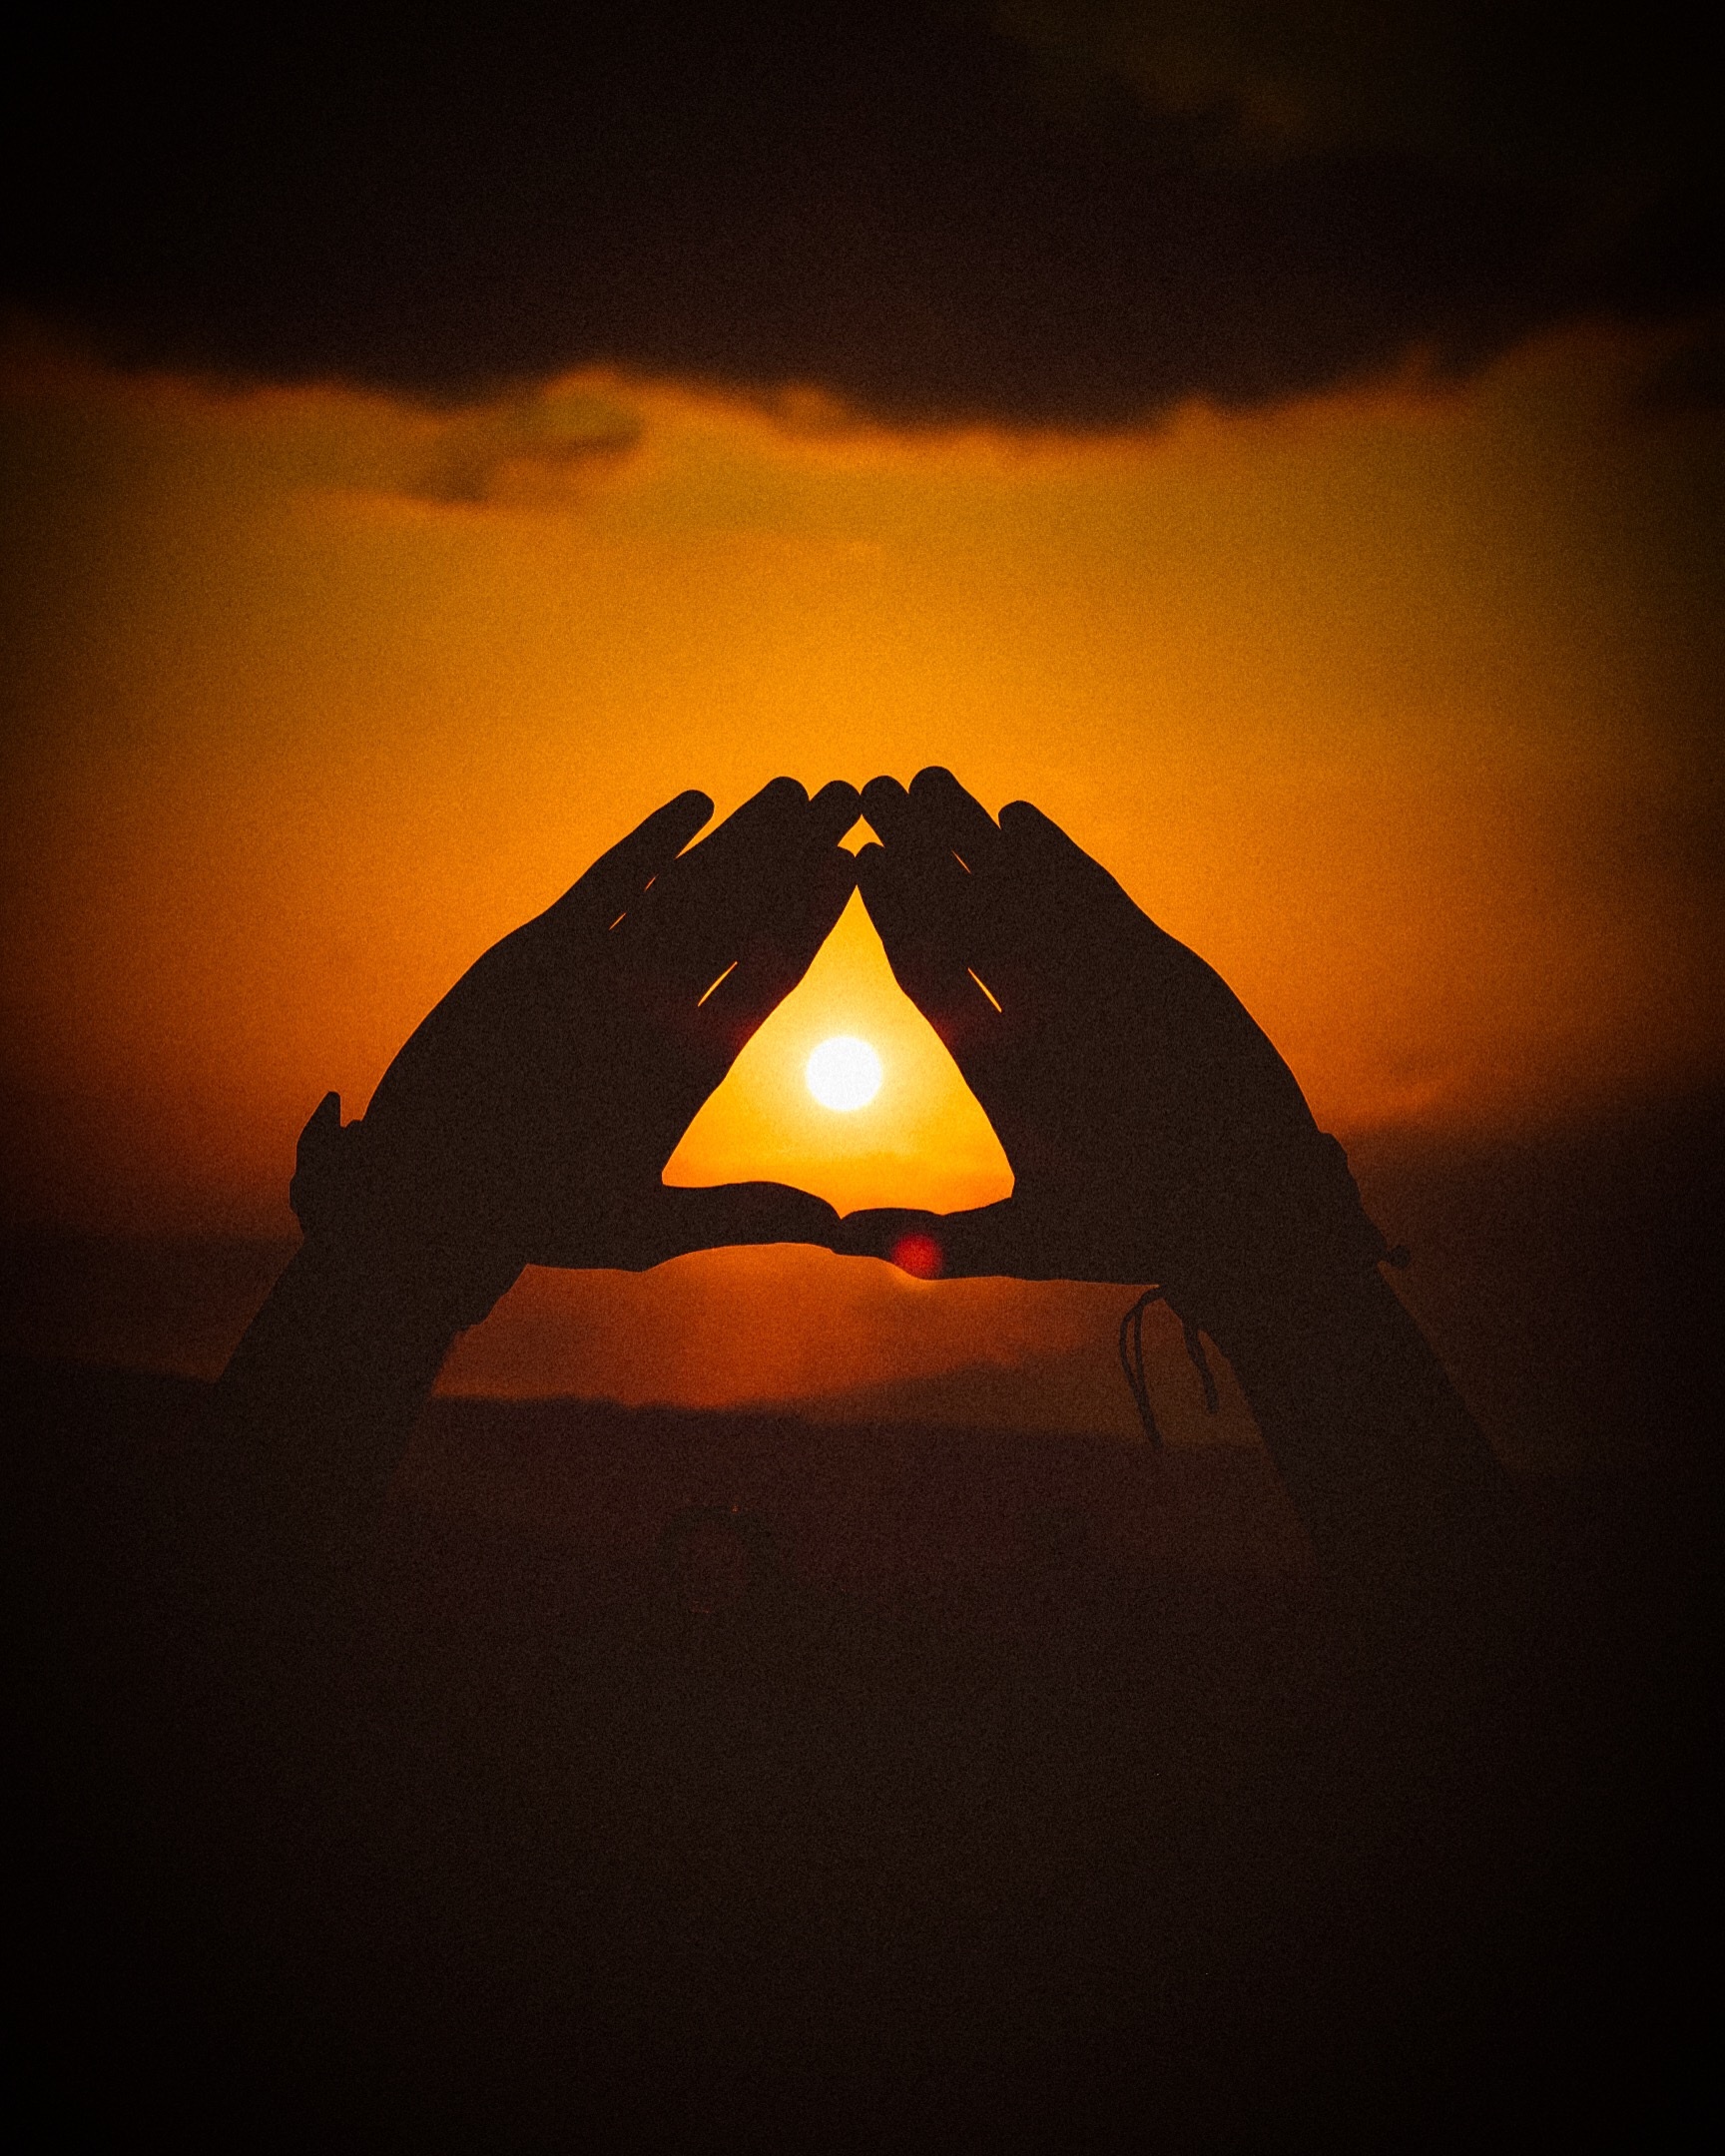
horizon, light, sun, sunrise, sunset, sunlight, morning, dawn, dusk, evening, afterglow